A Mathematician's Lament

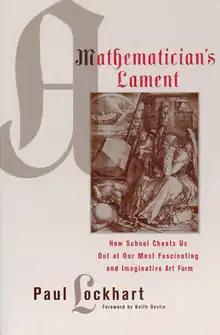
Front cover

A Mathematician's Lament, often referred to informally as Lockhart's Lament, is a short book on mathematics education by Paul Lockhart, originally a research mathematician at Brown University and U.C. Santa Cruz, and subsequently a math teacher at Saint Ann's School in Brooklyn, New York City for many years. This strongly worded opinion piece is organized into two parts. The first part, "Lamentation", criticizes the way mathematics is typically taught in American schools and argues for an aesthetic, intuitive, and problem-oriented approach to teaching. The second part, "Exultation", gives specific examples of how to teach mathematics as an art.